Ytri-Rangá

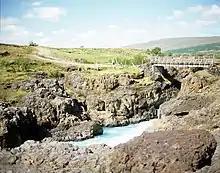

Ytri-Rangá is a river in Iceland popular for salmon fishing. It is over long, rising north of Hekla, passing to the west of Hella before, further south, joining with the river Þverá to become the Hólsá. The designation "Ytri", "outer", distinguished it from the "Eystri" or East Rangá, an affluent of the Þverá.